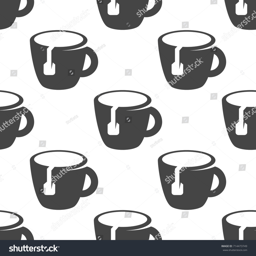
tea in a mug seamless pattern .